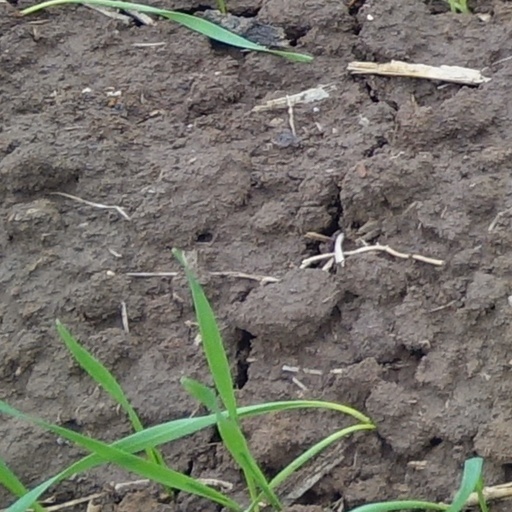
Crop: wheat